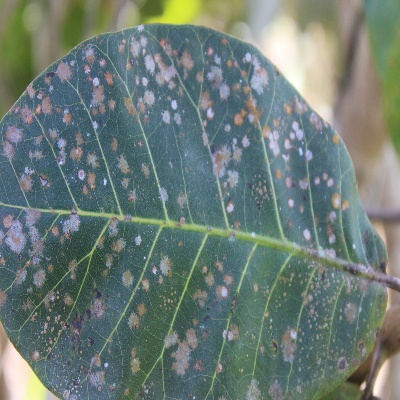
Crop: Cashew
Condition: red rust